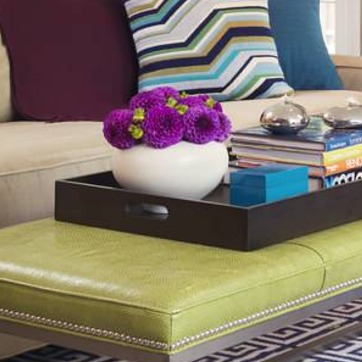
Material: ceramic